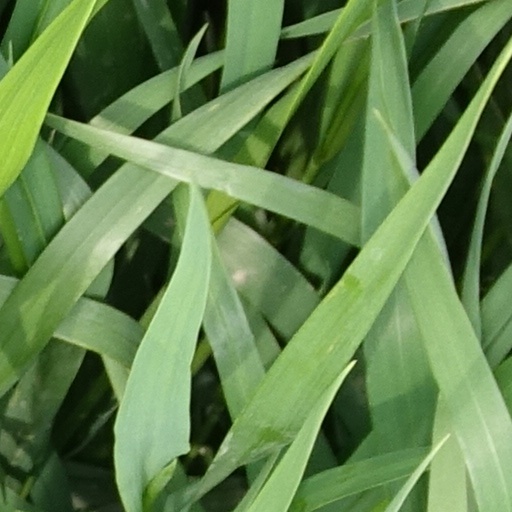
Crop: wheat